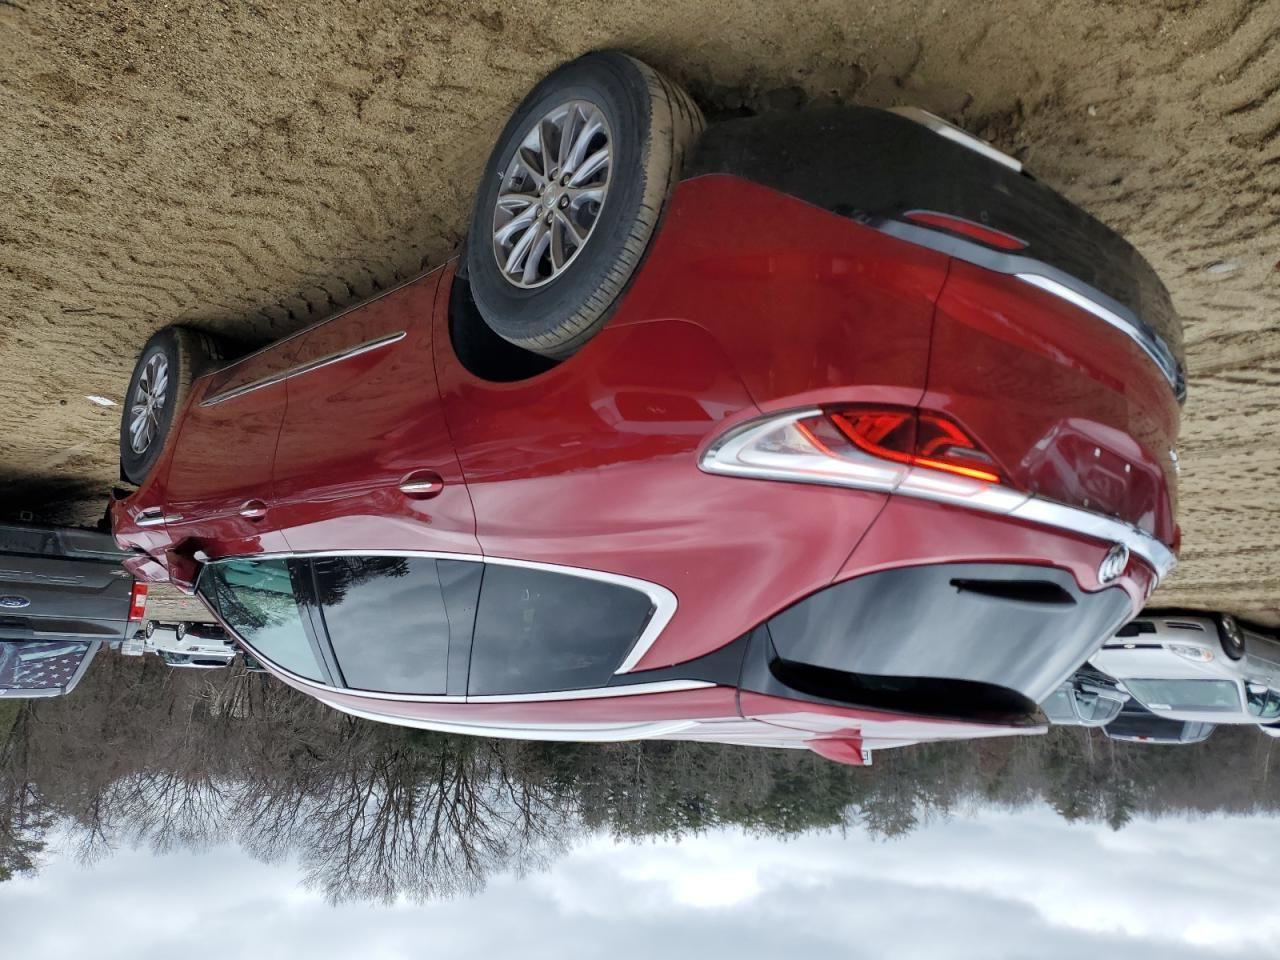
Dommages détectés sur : aile avant droite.
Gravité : mineur